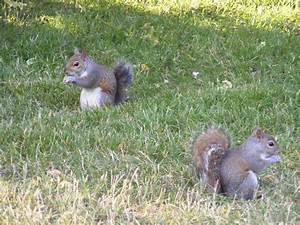
Label: squirrel